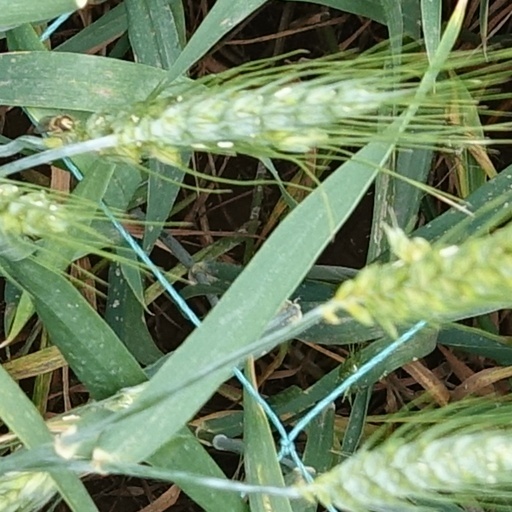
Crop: wheat